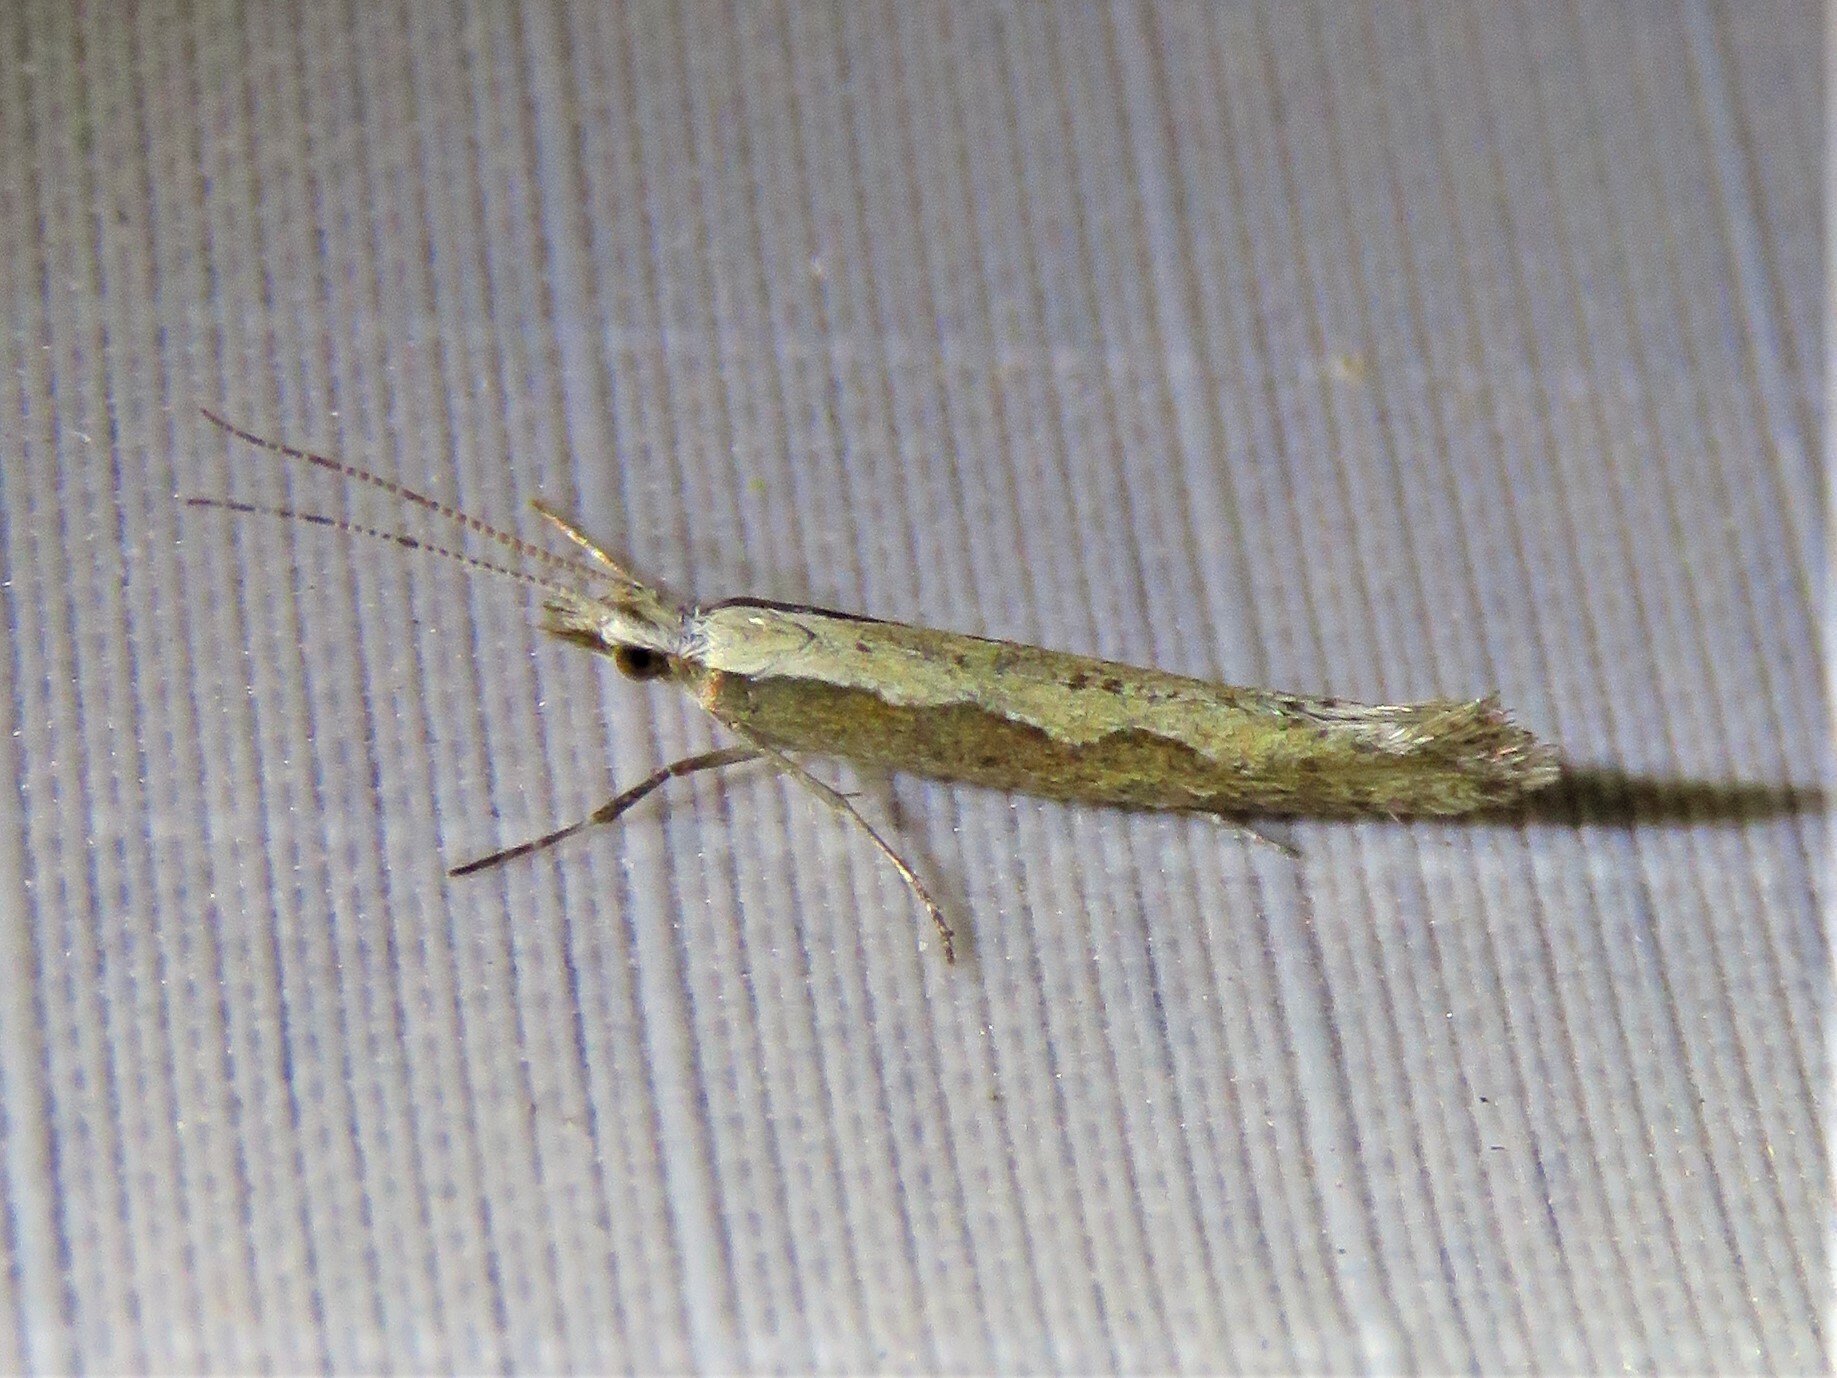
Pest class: diamondback_moth